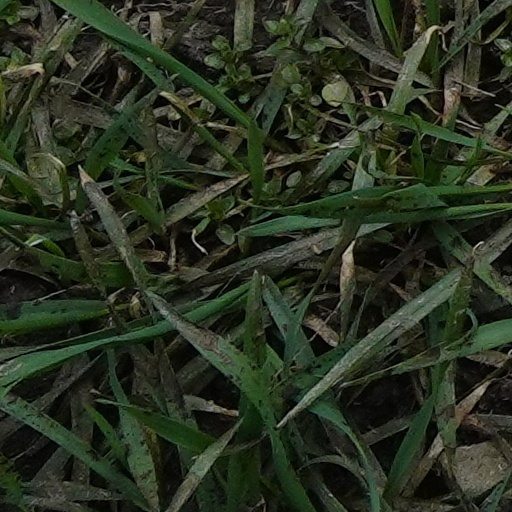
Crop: wheat